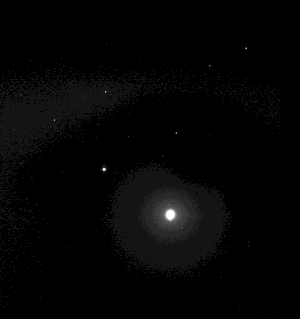
Deimos (gauche) et Phobos (droite) vus par Spirit depuis la surface de Mars.
Les satellites naturels connus de Mars, Phobos et Déimos, sont deux petits corps qui orbitent près de la planète, à quelques milliers de kilomètres de celle-ci. À cause des forces de marée de Mars, ces deux satellites sont en rotation synchrone et voient leur orbite évoluer : Phobos se rapproche au rythme actuel de 1,8 m par siècle, tandis que Deimos s'éloigne plus lentement.